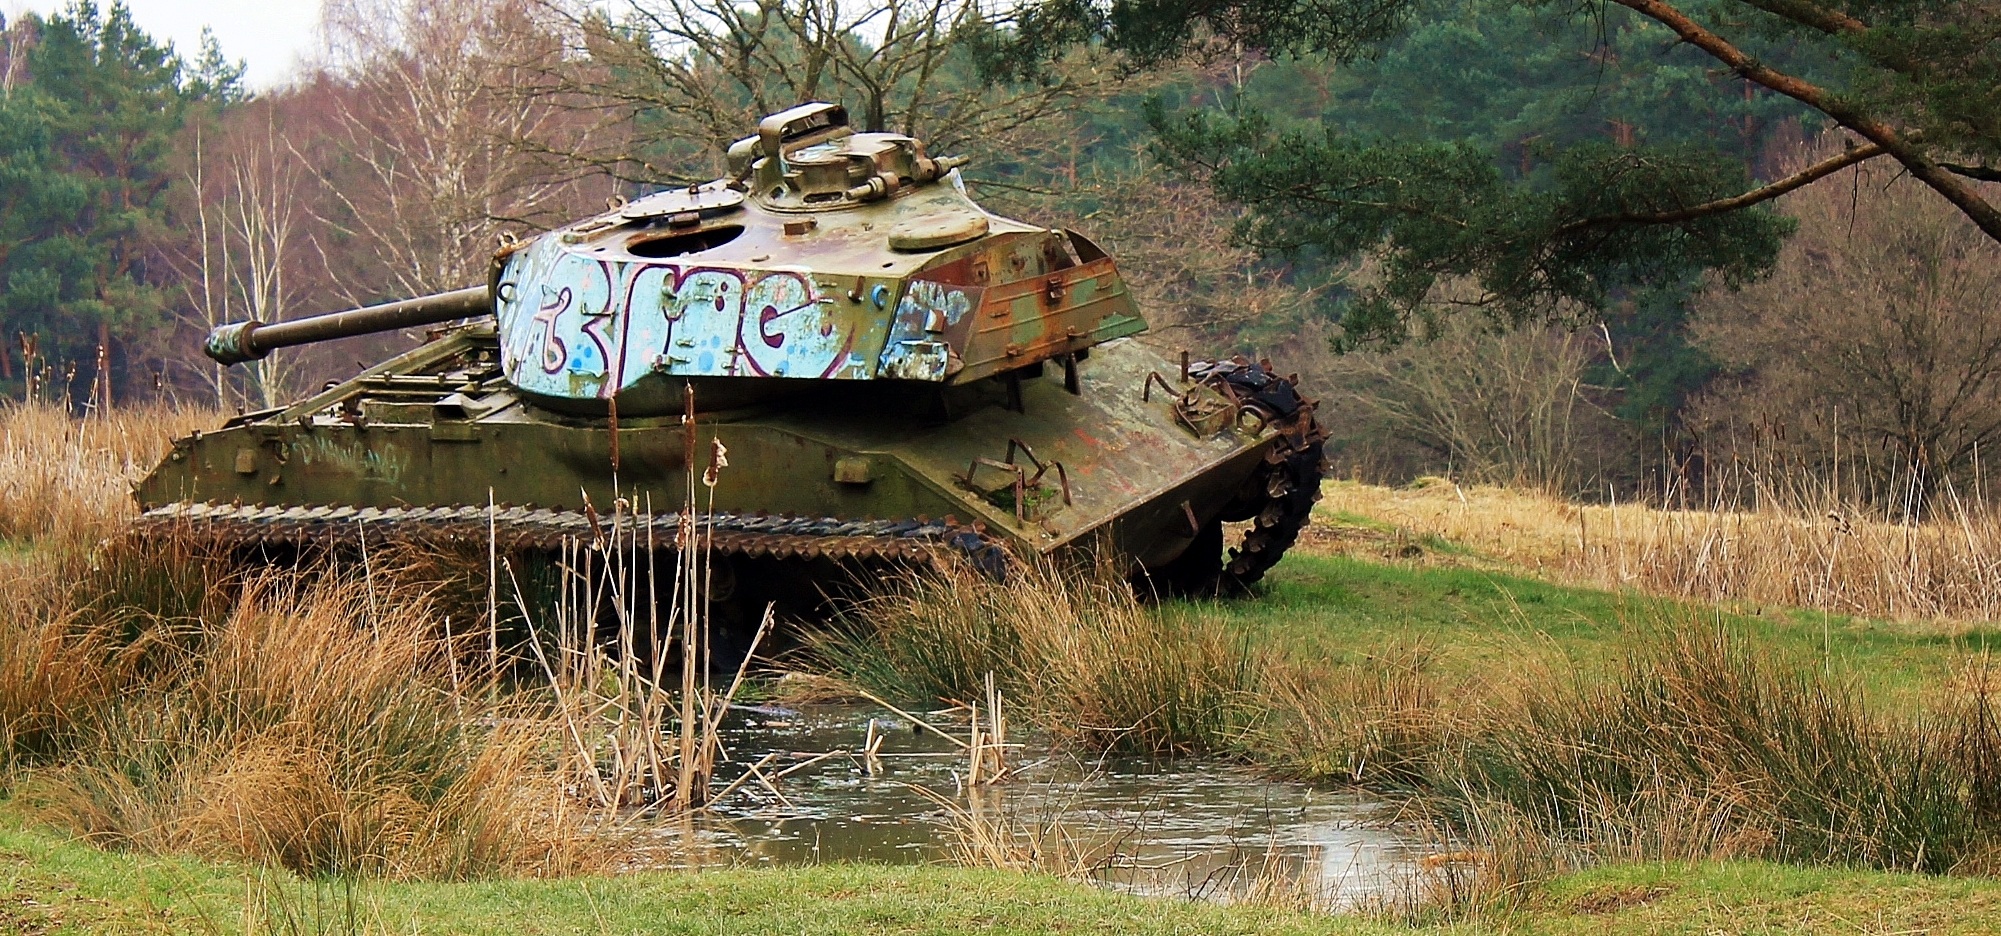
nature, vehicle, graffiti, weapon, tank, panzer, pools, military training area, siegfried line aachen, old tank, off roading, military vehicle, combat vehicle